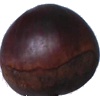
Label: chestnut